Kingston upon Hull

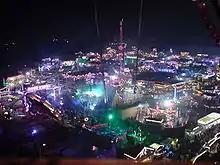
Hull Fair taken from the top of the Big Wheel, 2006

Additionally, two covered shopping arcades, Paragon and Hepworth. The latter was modernised and renovated in the late 2000s. The city also has the Trinity Market Hall, a grade II listed building Edwardian era indoor hall with 50 stalls, it was last renovated in 2016.